Anti-Hindi agitations of Tamil Nadu

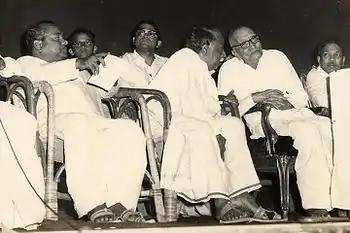
(Front row : left to right) K. A. Mathialagan, C. N. Annadurai, Rajaji and M. Karunanidhi

As 26 January 1965 approached, the anti-Hindi imposition agitation in Madras State grew in numbers and urgency. The Tamil Nadu Students Anti Hindi Agitation Council was formed in January as an umbrella student organisation to coordinate the anti-Hindi efforts. The office bearers of the council were student union leaders from all over Madras State including P. Seenivasan, K. Kalimuthu, Jeeva Kalaimani, Na. Kamarasan, Seyaprakasam, Ravichandran, Tiruppur. S. Duraiswamy, Sedapatti Muthaiah, Durai Murugan, K. Raja Mohammad, Navalavan, M. Natarajan and L. Ganesan.